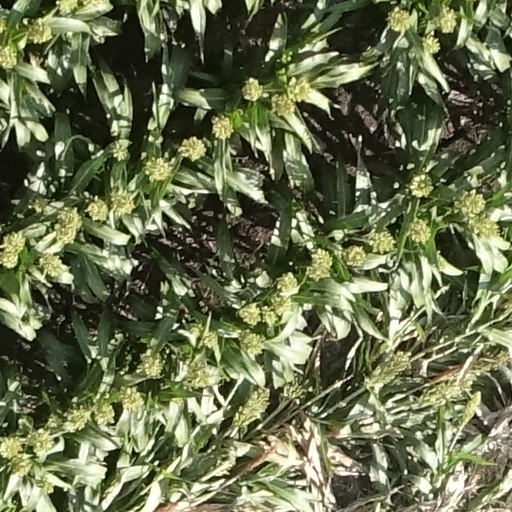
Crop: sorghum